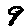
Label: 9